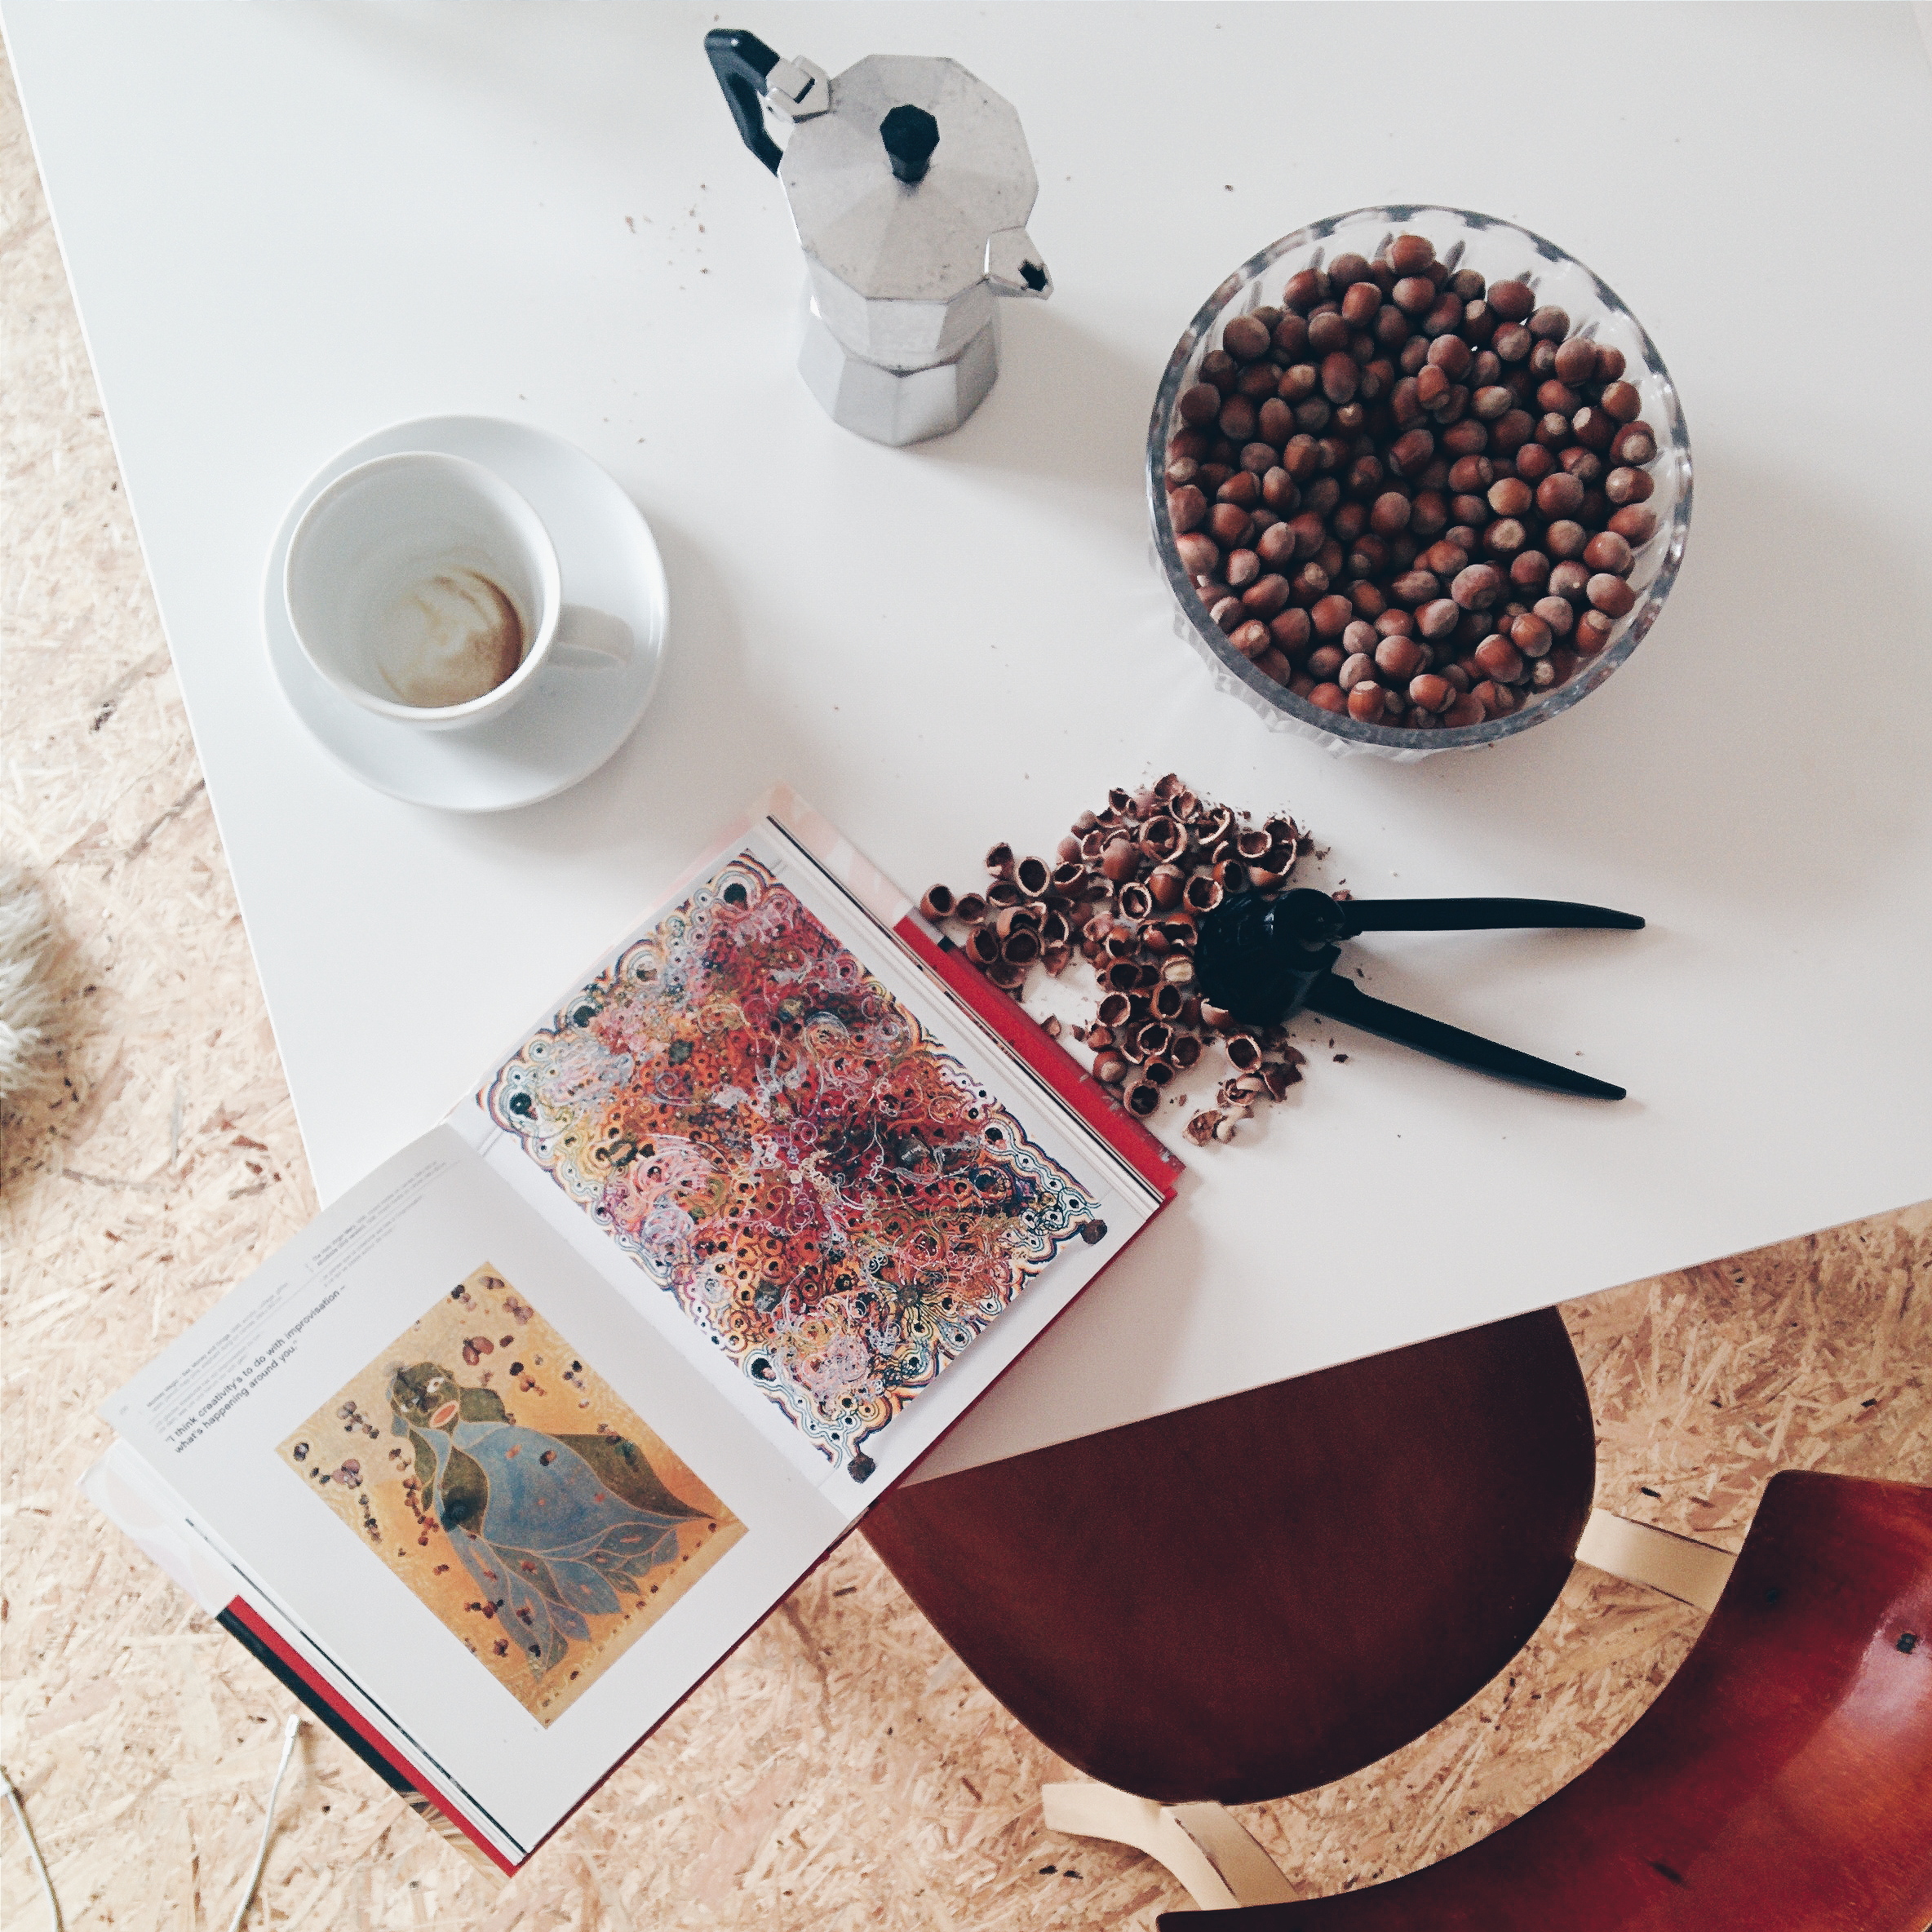
table, room, tableware, circle, still life photography, placemat, fashion accessory, furniture, food, tablecloth